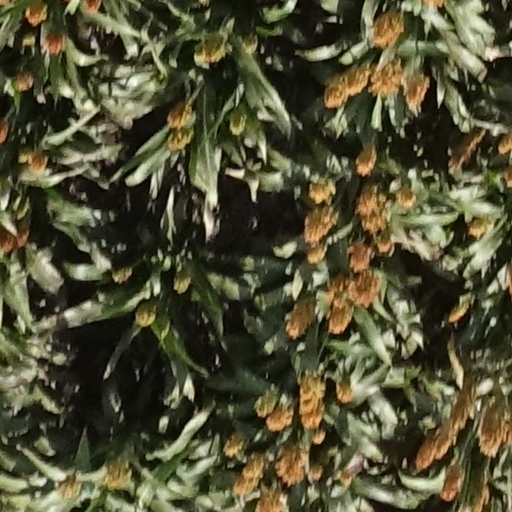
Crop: sorghum